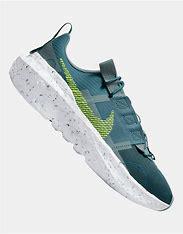
Brand: Nike
Model: Crater Impact